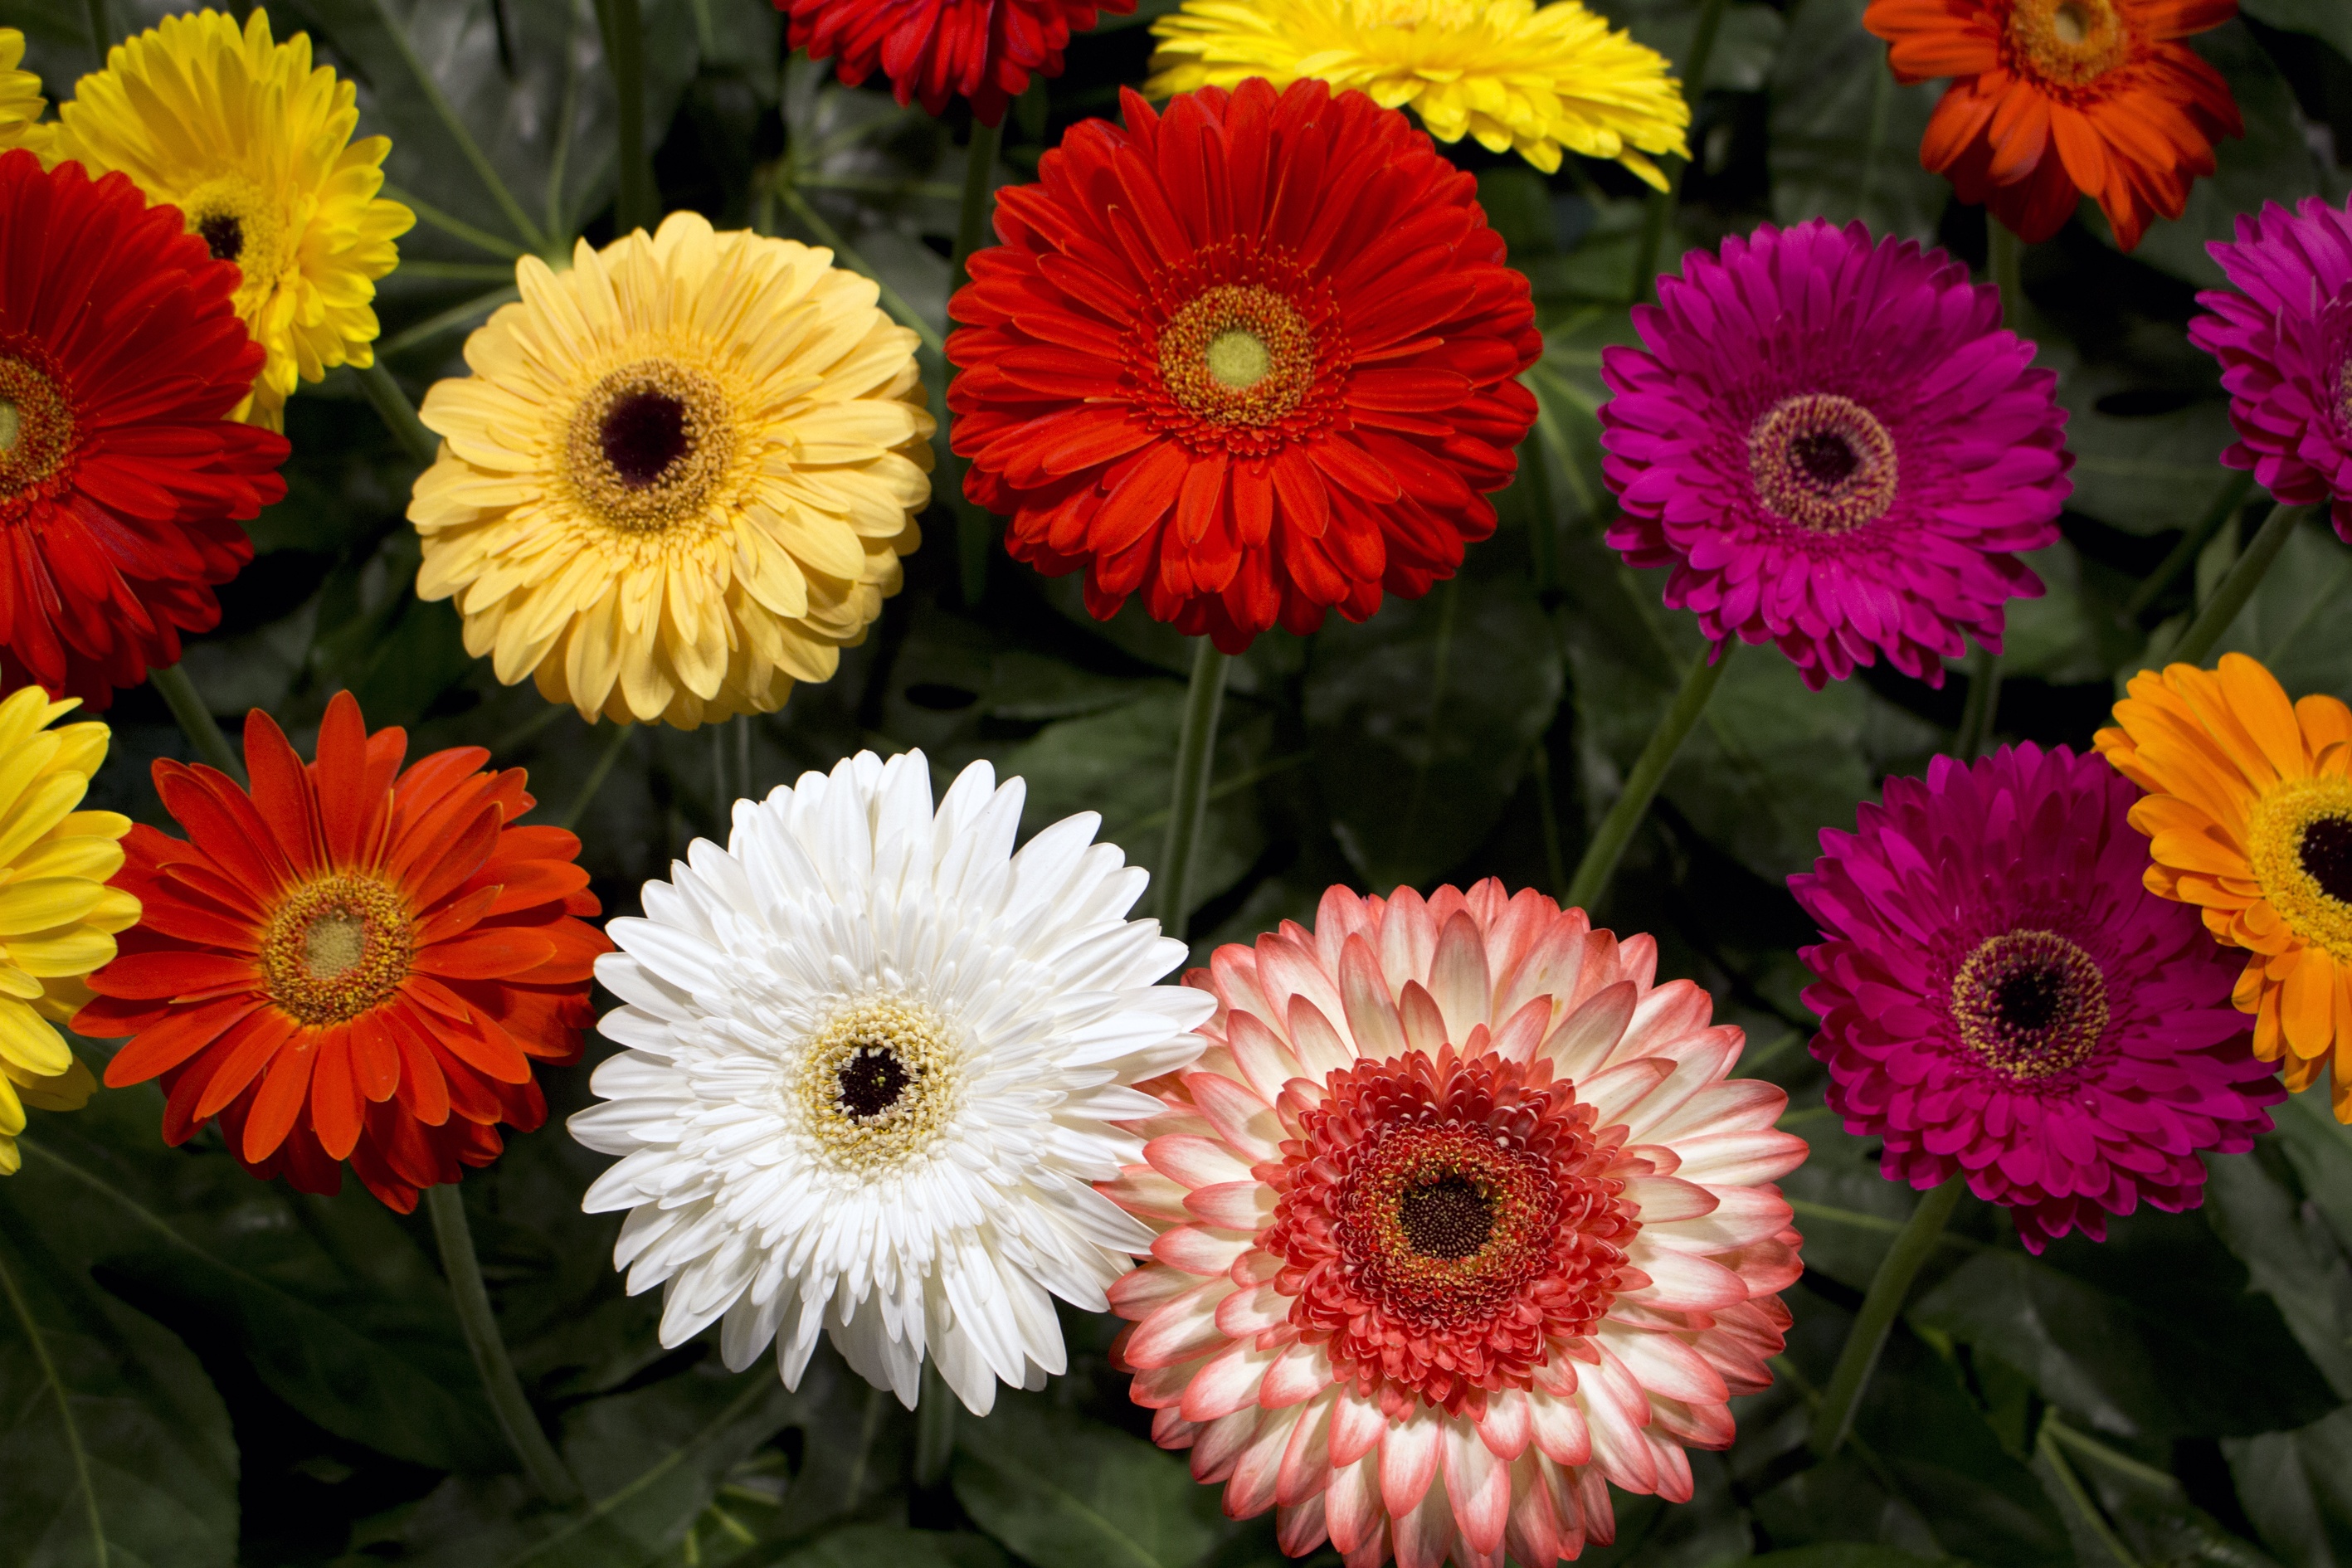
plant, flower, petal, daisy, decoration, gerbera, floristry, flowering plant, daisy family, flower bouquet, flower carpet, floral design, german federal horticultural show, annual plant, land plant, marguerite daisy, chrysanths, flower arranging